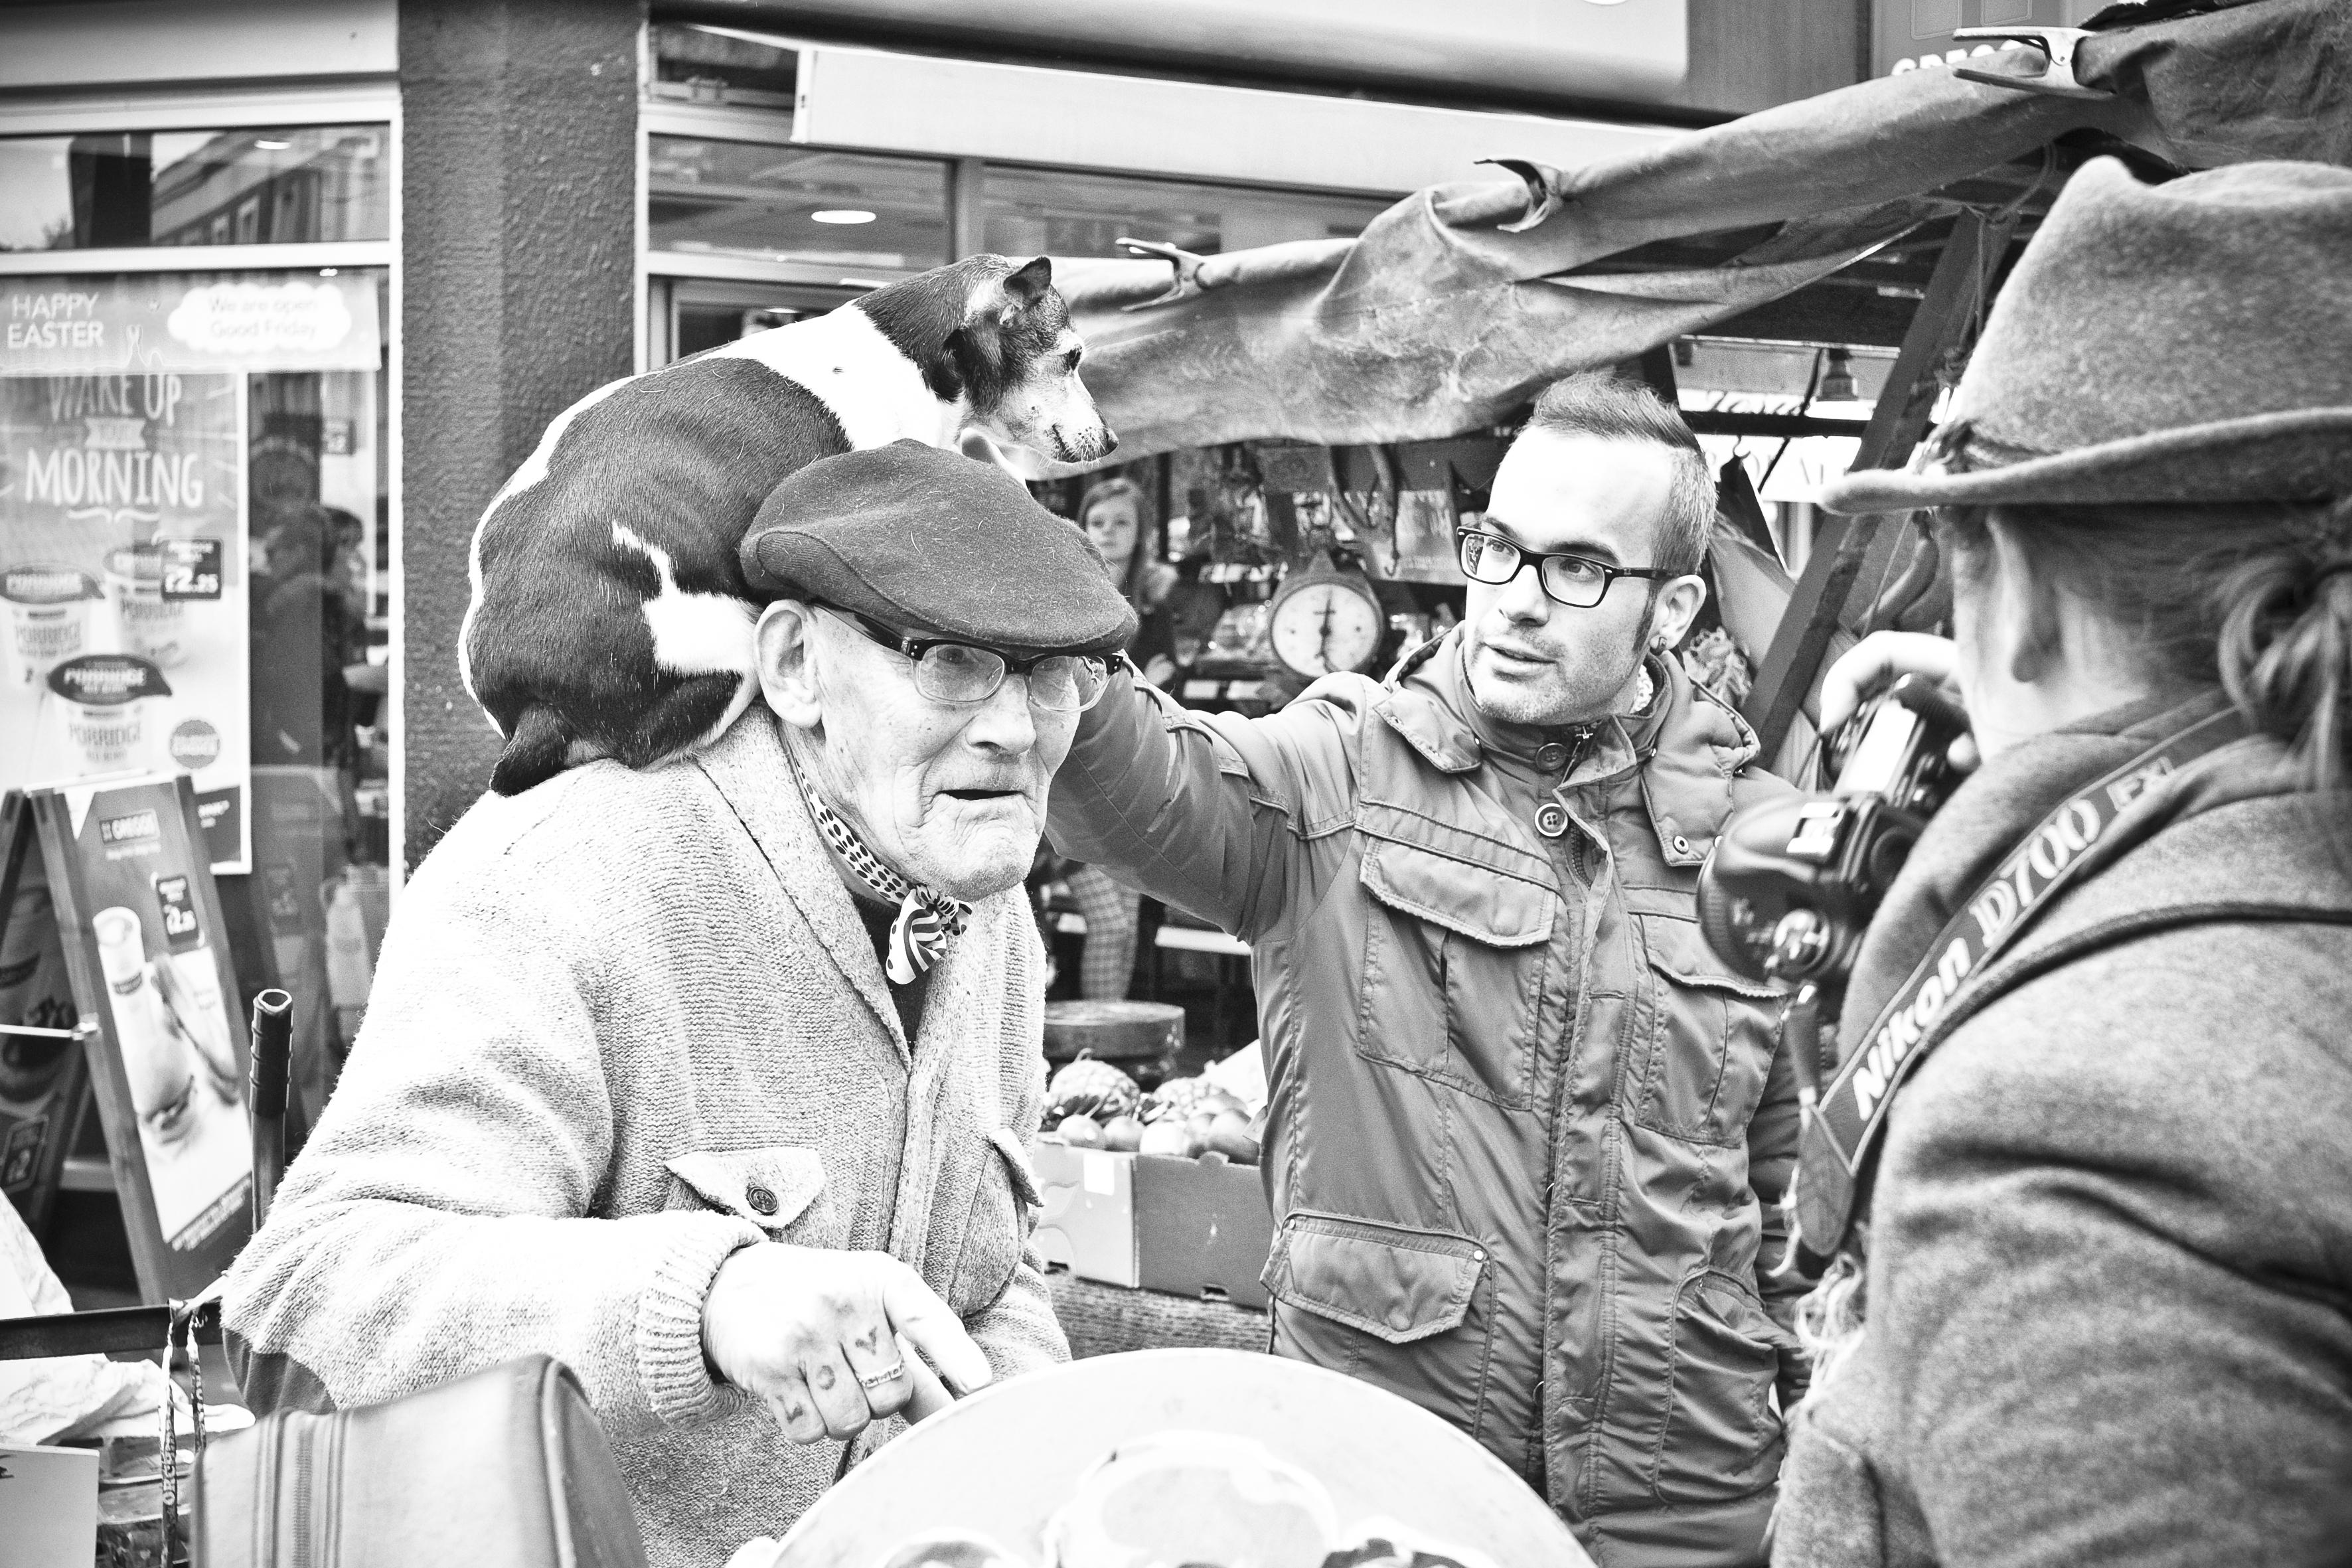
person, black and white, street, urban, travel, fujifilm, market, monochrome, uk, england, bw, blackandwhite, blackwhite, london, ngc, noiretblanc, fuji, fujixt1, fujix, nottinghill, monochrome photography